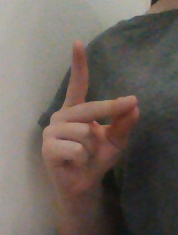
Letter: ta